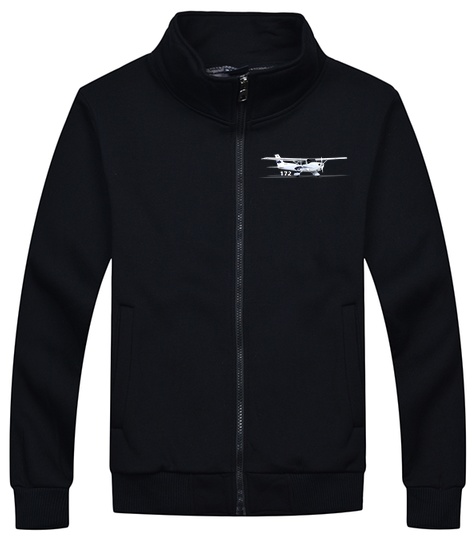
CESSNA 172 WESTCOOL JACKET (ASIAN SIZE)
Brand: THE AV8R
Category: Apparel & Accessories > Clothing > Uniforms & Workwear > Flight Suits